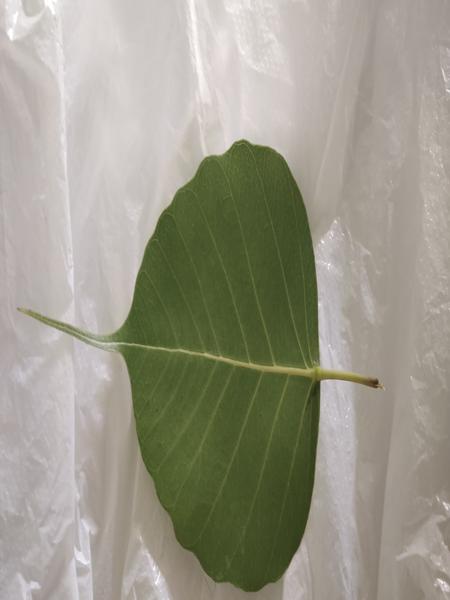
Plant: Arali